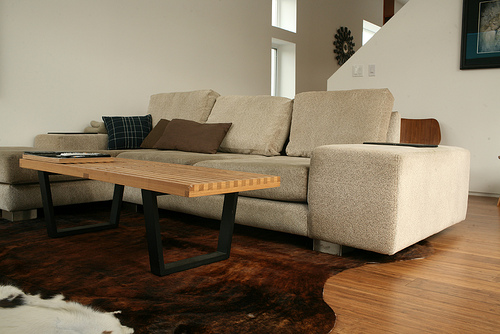
user: Given an image and a question. Answer the question in a short answer. Question: What is the larger piece of furniture called? Short Answer:
assistant: couch